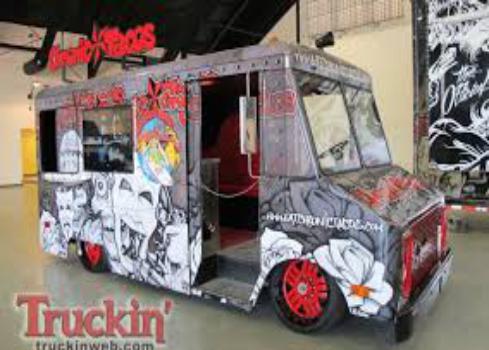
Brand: Chronic Tacos-1
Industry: Food